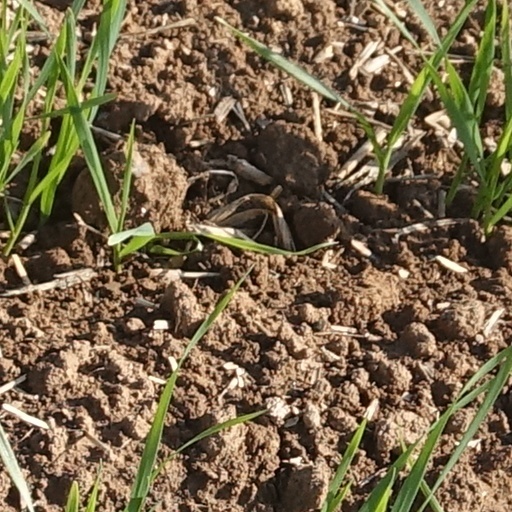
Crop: wheat